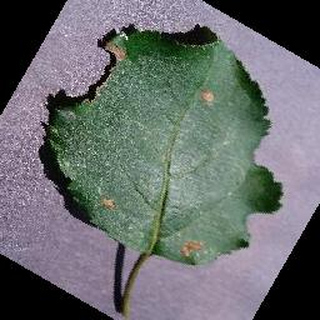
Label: apple_black_rot